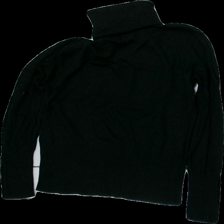
View: back
Type: Top
Category: Ladies
Brand: H&M
Colors: Black
Material: ?
Cut: Regular, Turtle neck
Size: M
Season: All
Holes: Major
Damage: hål armhåla
Damage location: top right
Damage 2 location: middle center
Damage 3 location: middle right
Price range: <50
Recommended usage: Export
Description: svart långärmad tröja med hög krage, hål i armhåla